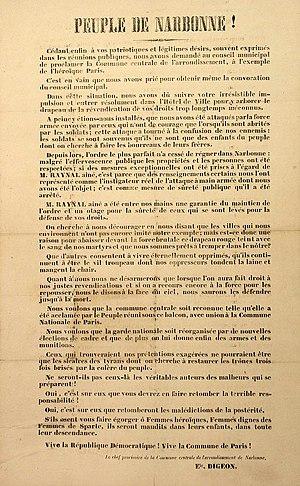
La Commune centrale de l'arrondissement de Narbonne, ou plus couramment, la Commune de Narbonne, Comuna de Narbona en occitan, est le nom que prend l'insurrection populaire et l'administration révolutionnaire mise en place à Narbonne entre le 24 et le 31 mars 1871.